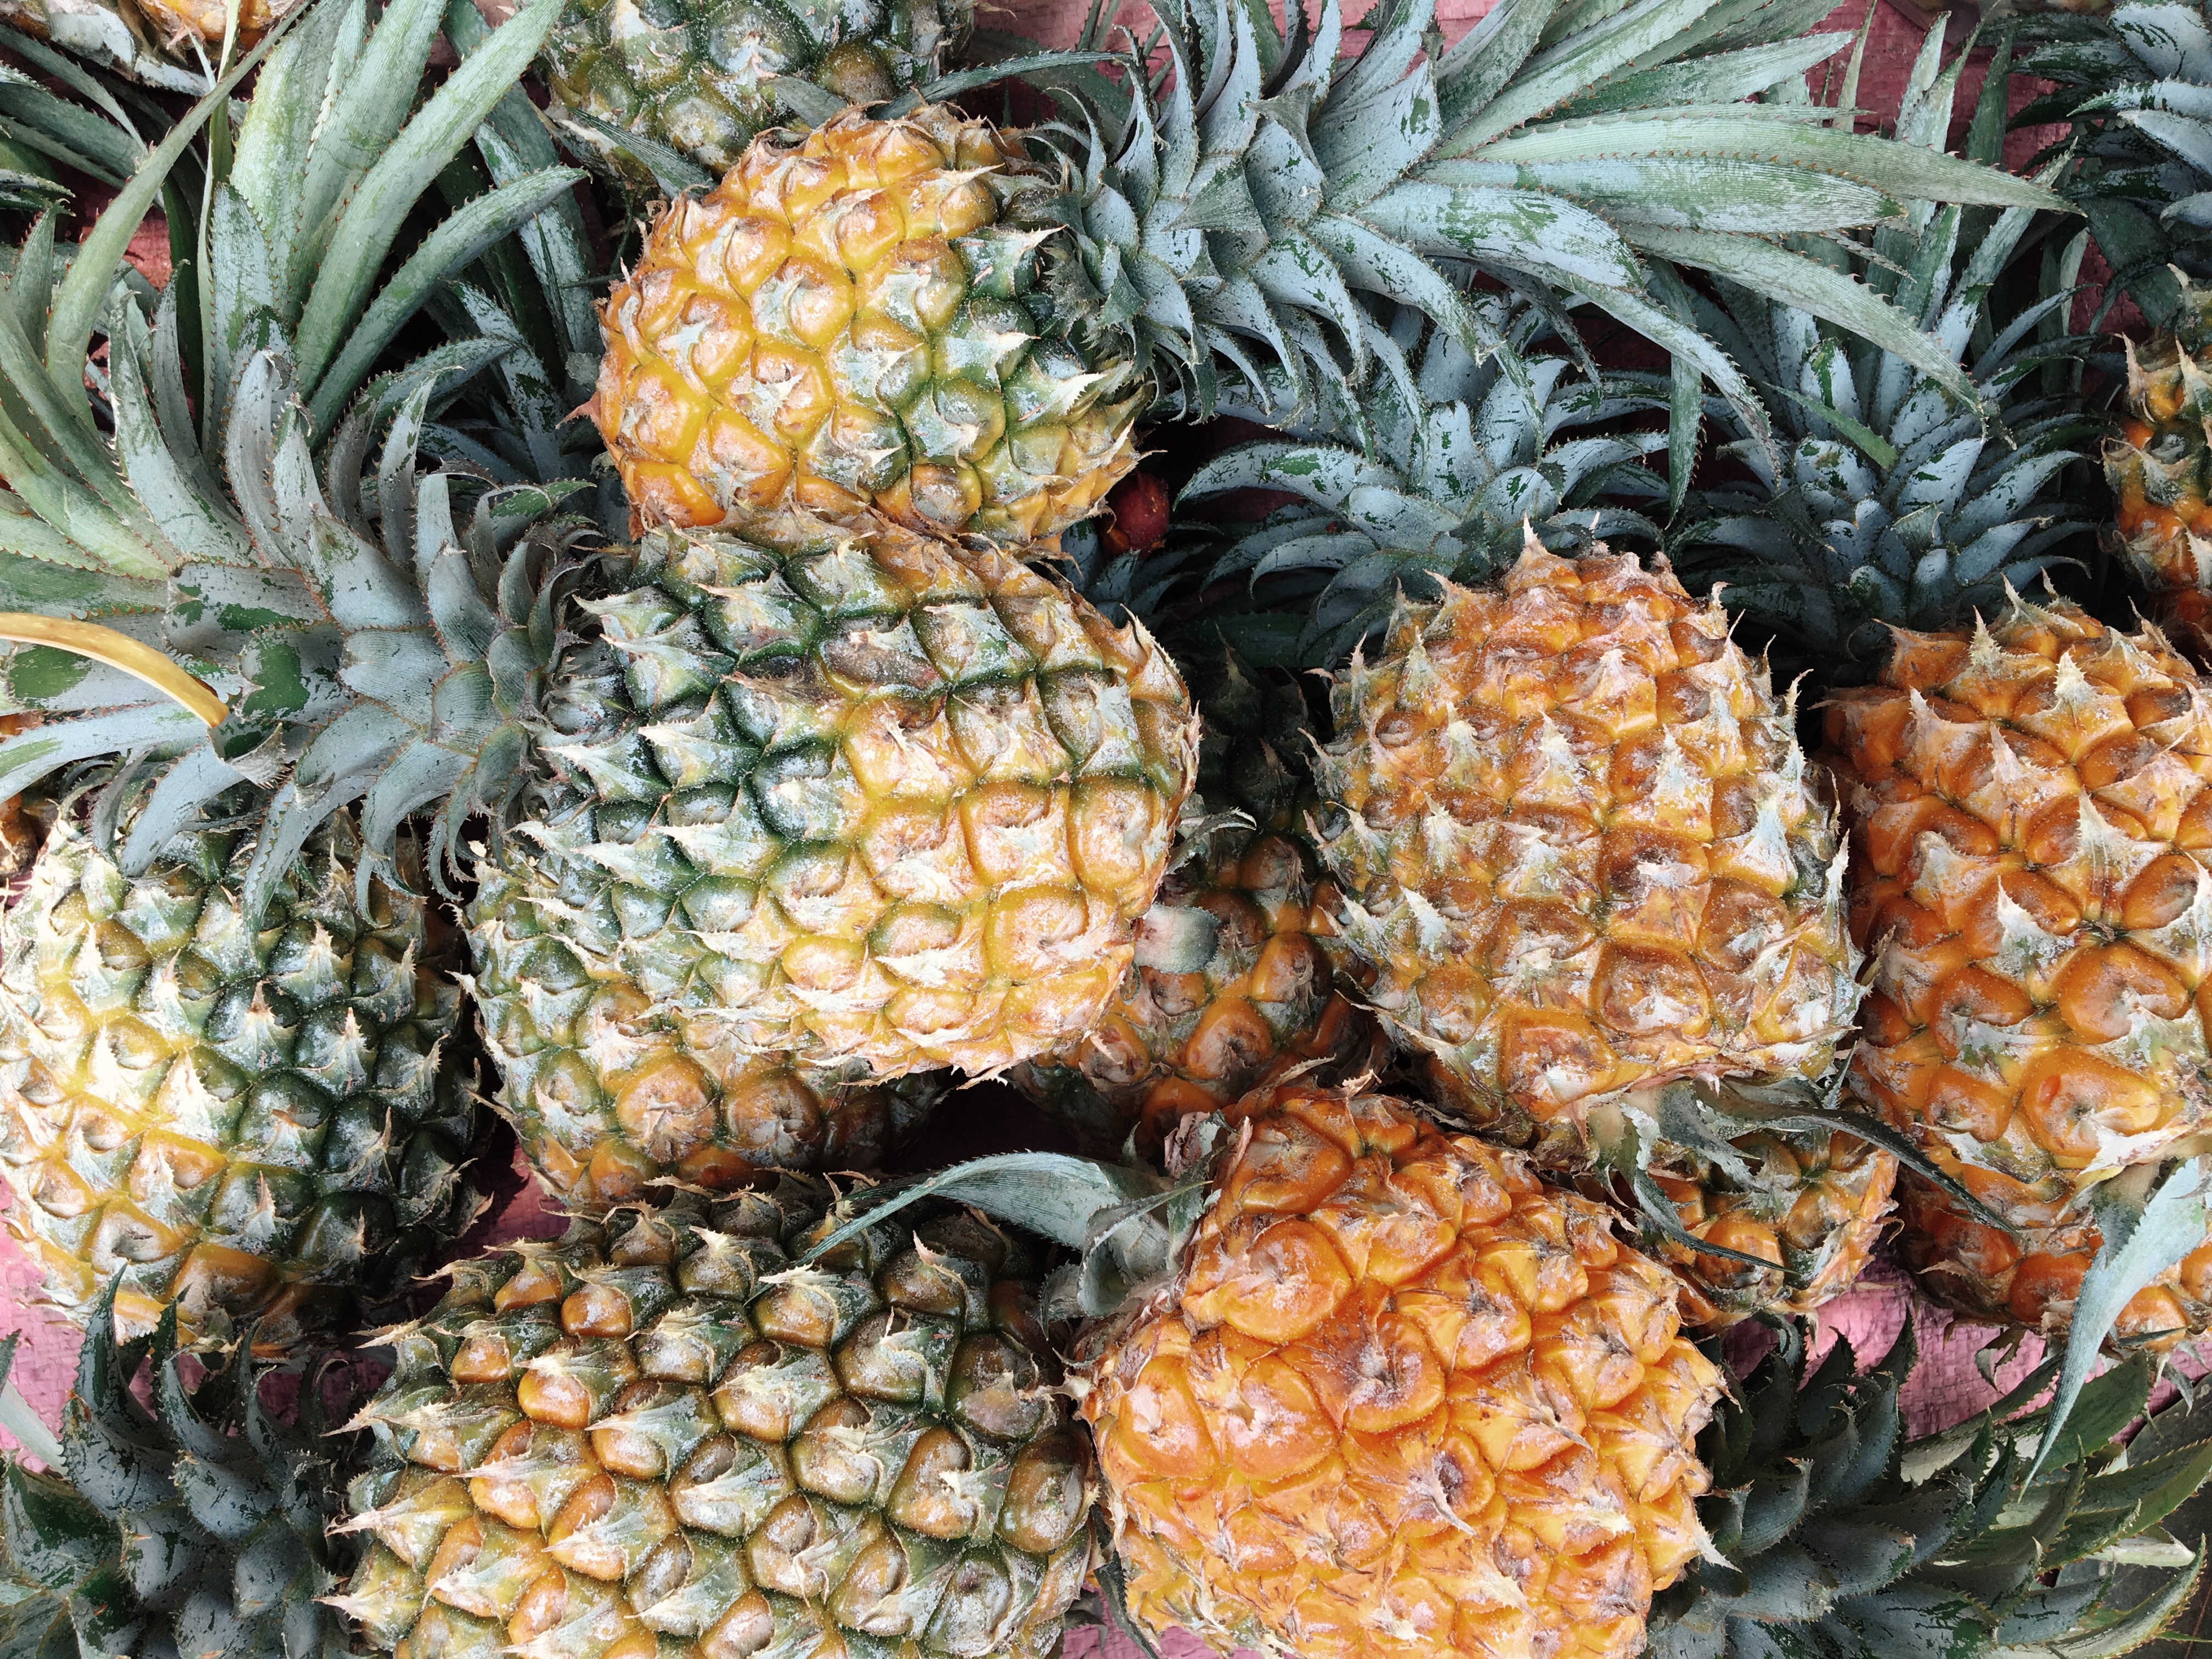
tree, plant, fruit, food, produce, pineapple, flowering plant, ananas, date palm, bromeliaceae, woody plant, land plant, conifer cone